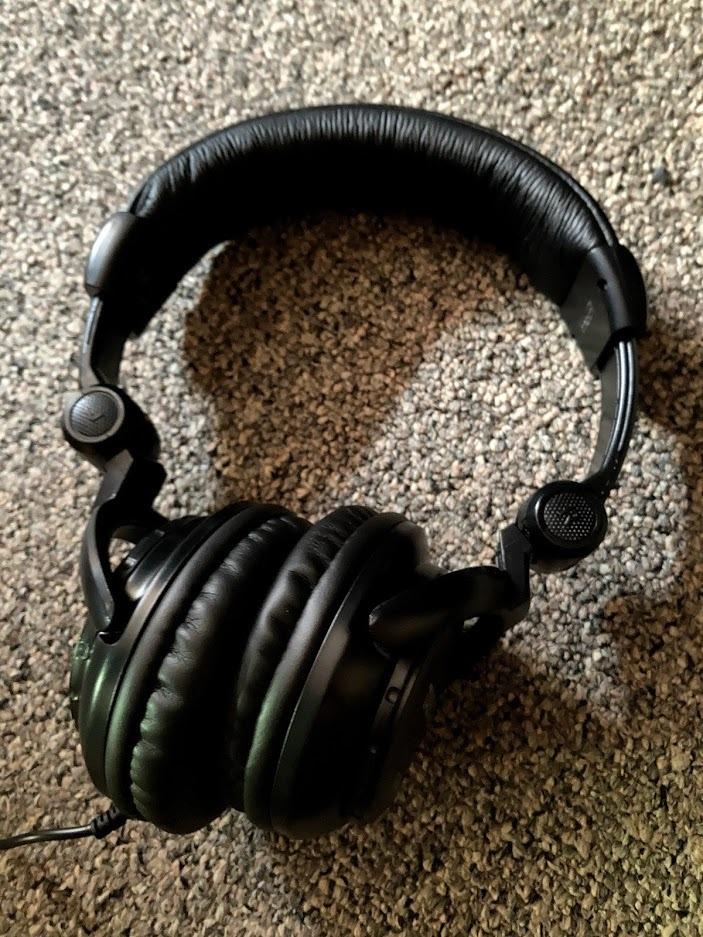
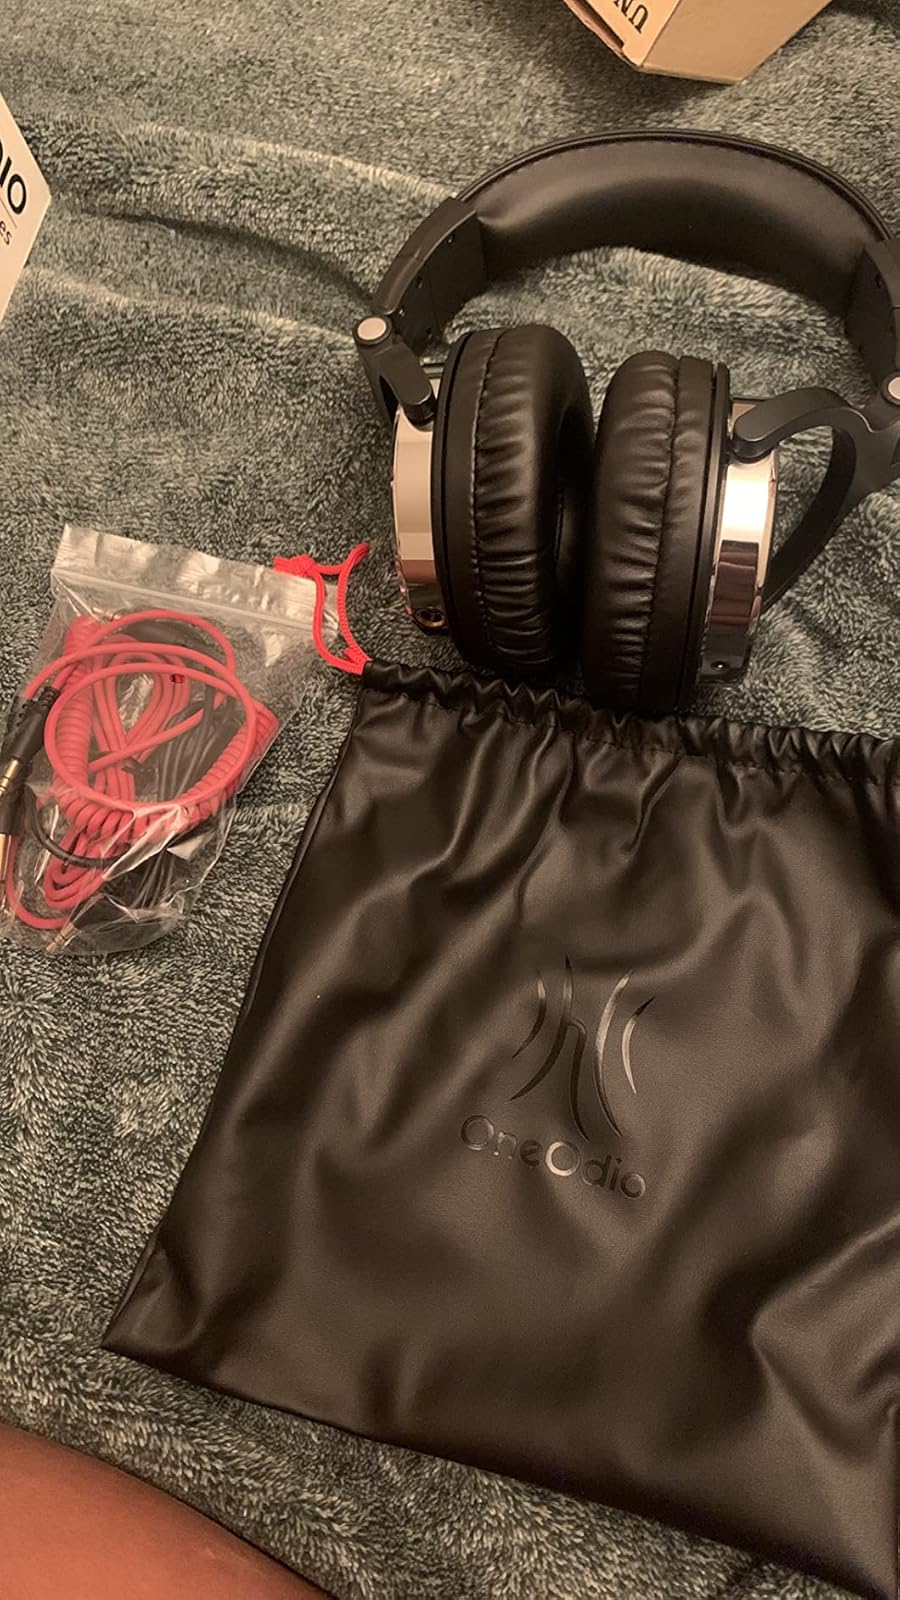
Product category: headphones
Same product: no